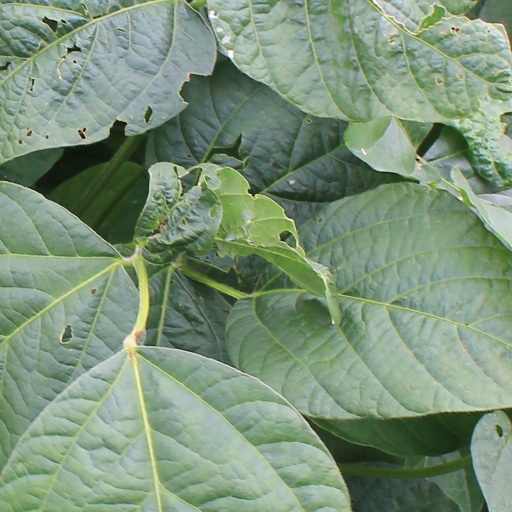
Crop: soybean